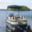
Label: ship